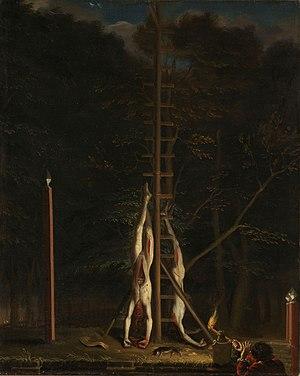
La guerre de Hollande se déroule de 1672 à 1678. Elle oppose la France et ses alliés à la Quadruple-Alliance comprenant les Provinces-Unies, le Saint-Empire, le Brandebourg et l'Espagne. Triomphant de ses adversaires, la France, par le traité de Nimègue qui met fin à la guerre, confirme son rang de première puissance européenne en acquérant la Franche-Comté et de nombreuses places-fortes flamandes.
Cornelis de Witt ou Cornelius de Witt, en français Corneille de Witt, né à Dordrecht le 15 juin 1623, mort à La Haye le 20 août 1672, frère de Johan de Witt, est un homme d'État néerlandais.
1672 est une année bissextile commençant un vendredi.
Le siècle d'or néerlandais désigne une période de l'histoire des Pays-Bas comprise entre 1584 et 1702, qui voit la république des Provinces-Unies, fondée en 1581 par l'Union d'Utrecht, se hisser au rang de première puissance commerciale au monde, tandis que le reste de l'Europe se débat dans les affres d'une stagnation et d'une récession qui dure par endroits jusqu'en 1750. La liberté de culte qui règne aux Pays-Bas y attire les personnes les plus diverses ; ces réfugiés rejoignent une république en pleine croissance, qui leur offre travail et liberté d'opinion. Écrivains et érudits s'y établissent pour enseigner et publier en liberté ; avec la fondation de l'université de Leyde et le développement des sciences humaines et des sciences naturelles, le pays devient l'un des centres du savoir.
Johan de Witt, seigneur de Zuid- en Noord-Linschoten, Snelrewaard, Hekendorp et IJsselvere, fut grand-pensionnaire de Hollande de 1653 à 1672. Il meurt massacré par la foule avec son frère Cornelis.